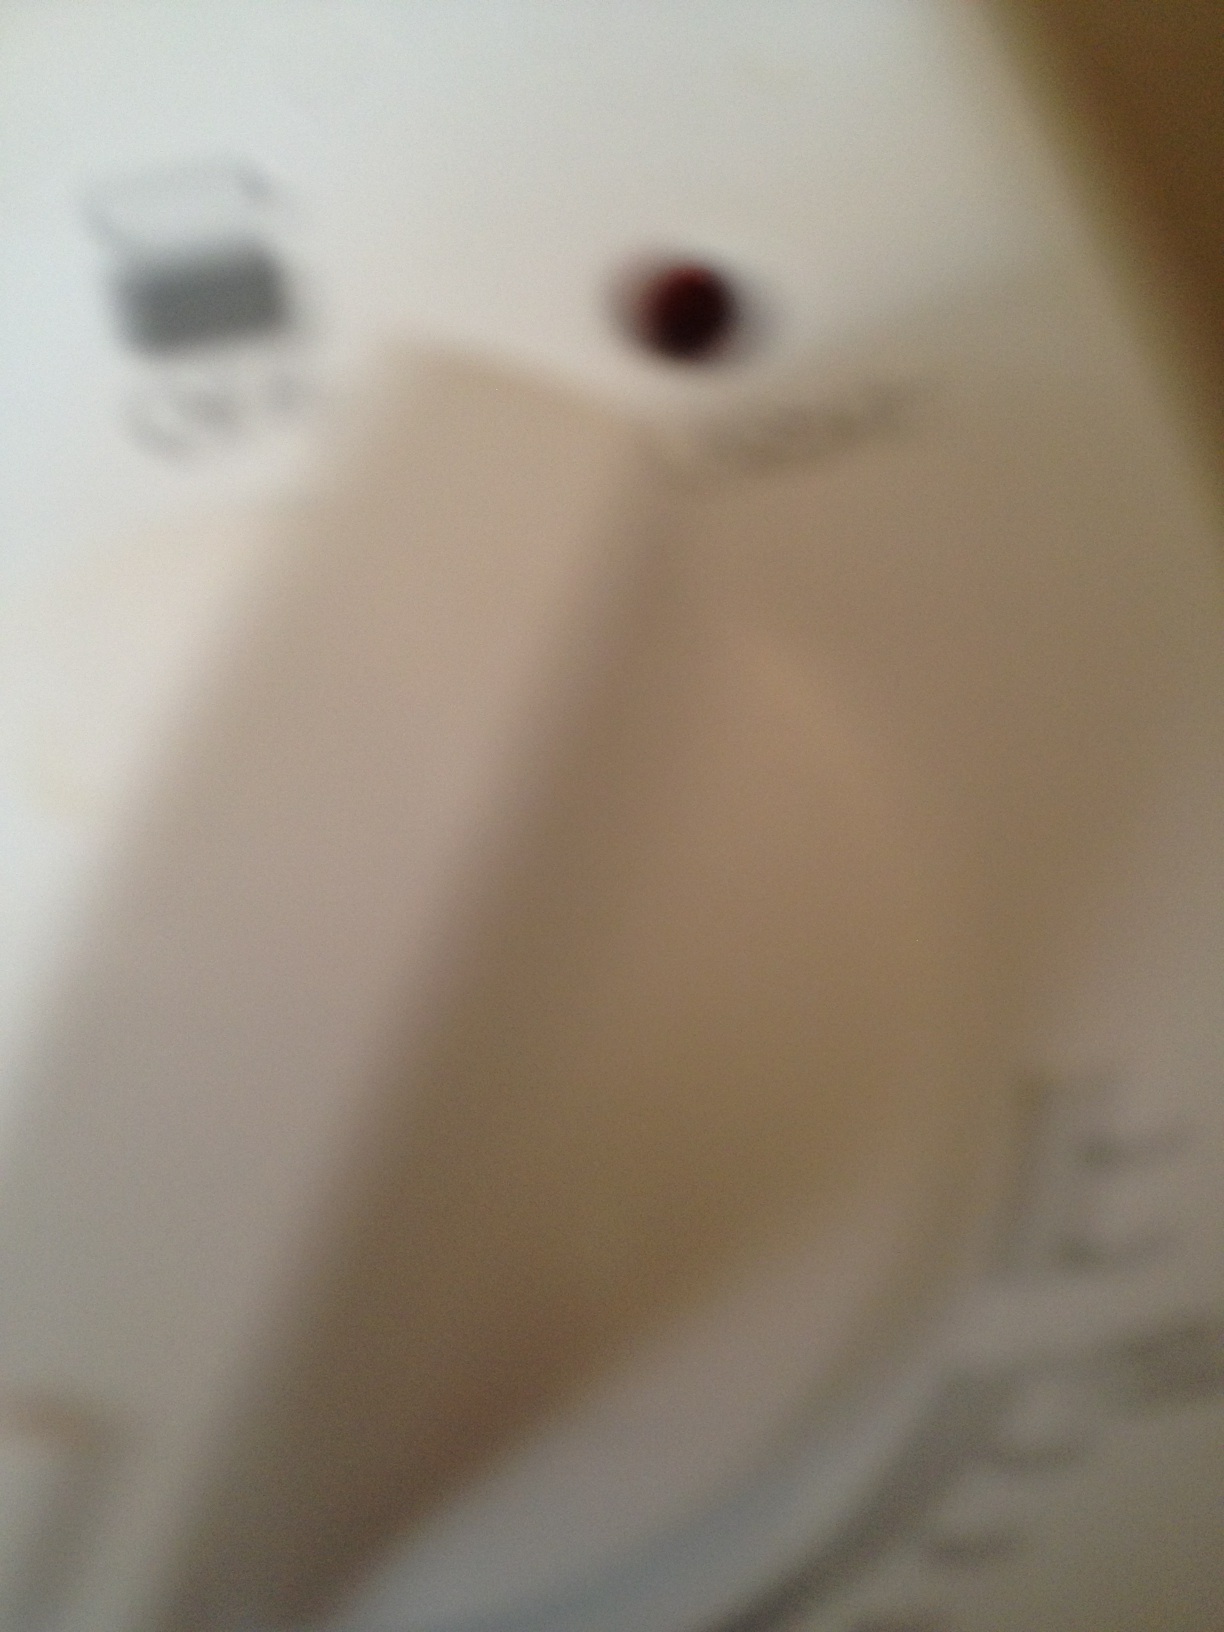Question: What temperature is the
Answer: unanswerable